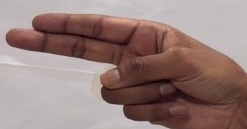
ASL sign: H